Mechanicsville, Delaware

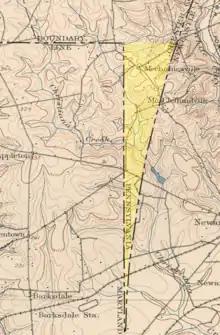
Mechanicsville in The Wedge. This 1898 map places Mechanicsville in Pennsylvania.

Mechanicsville is an unincorporated community in New Castle County, Delaware, United States.